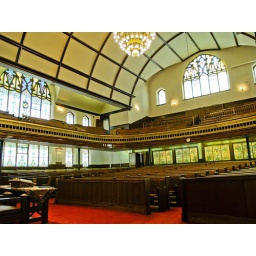
The Happy couple would be in the foreground at the Altar with the congregation behind. The stained glass windows are beautiful.